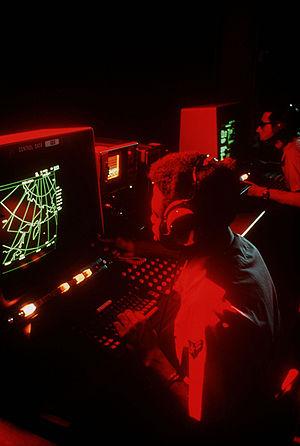
Le radar AN/FPS-108 Cobra Dane est une antenne à balayage électronique passive gérée par Raytheon pour le compte de l'US Air Force sur la base aérienne Eareckson de l'île de Shemya, dans les îles Aléoutiennes, en Alaska. Ce système radar a été construit en 1976 et mis en service en 1977 pour la première mission de collecte de renseignements en appui à la vérification du traité SALT II. Son radar à face unique est doté d’une antenne réseau à commande de phase de 29 mètres de diamètre en face de la péninsule du Kamchatka et du Polygone de Koura. Cobra Dane fonctionne dans la bande 1215–1400 MHz.
La Eareckson Air Station, anciennement Shemya Air Station, est un aéroport militaire de l'armée de l'air des États-Unis situé sur l'île de Shemya, dans les îles Aléoutiennes de l'Alaska.